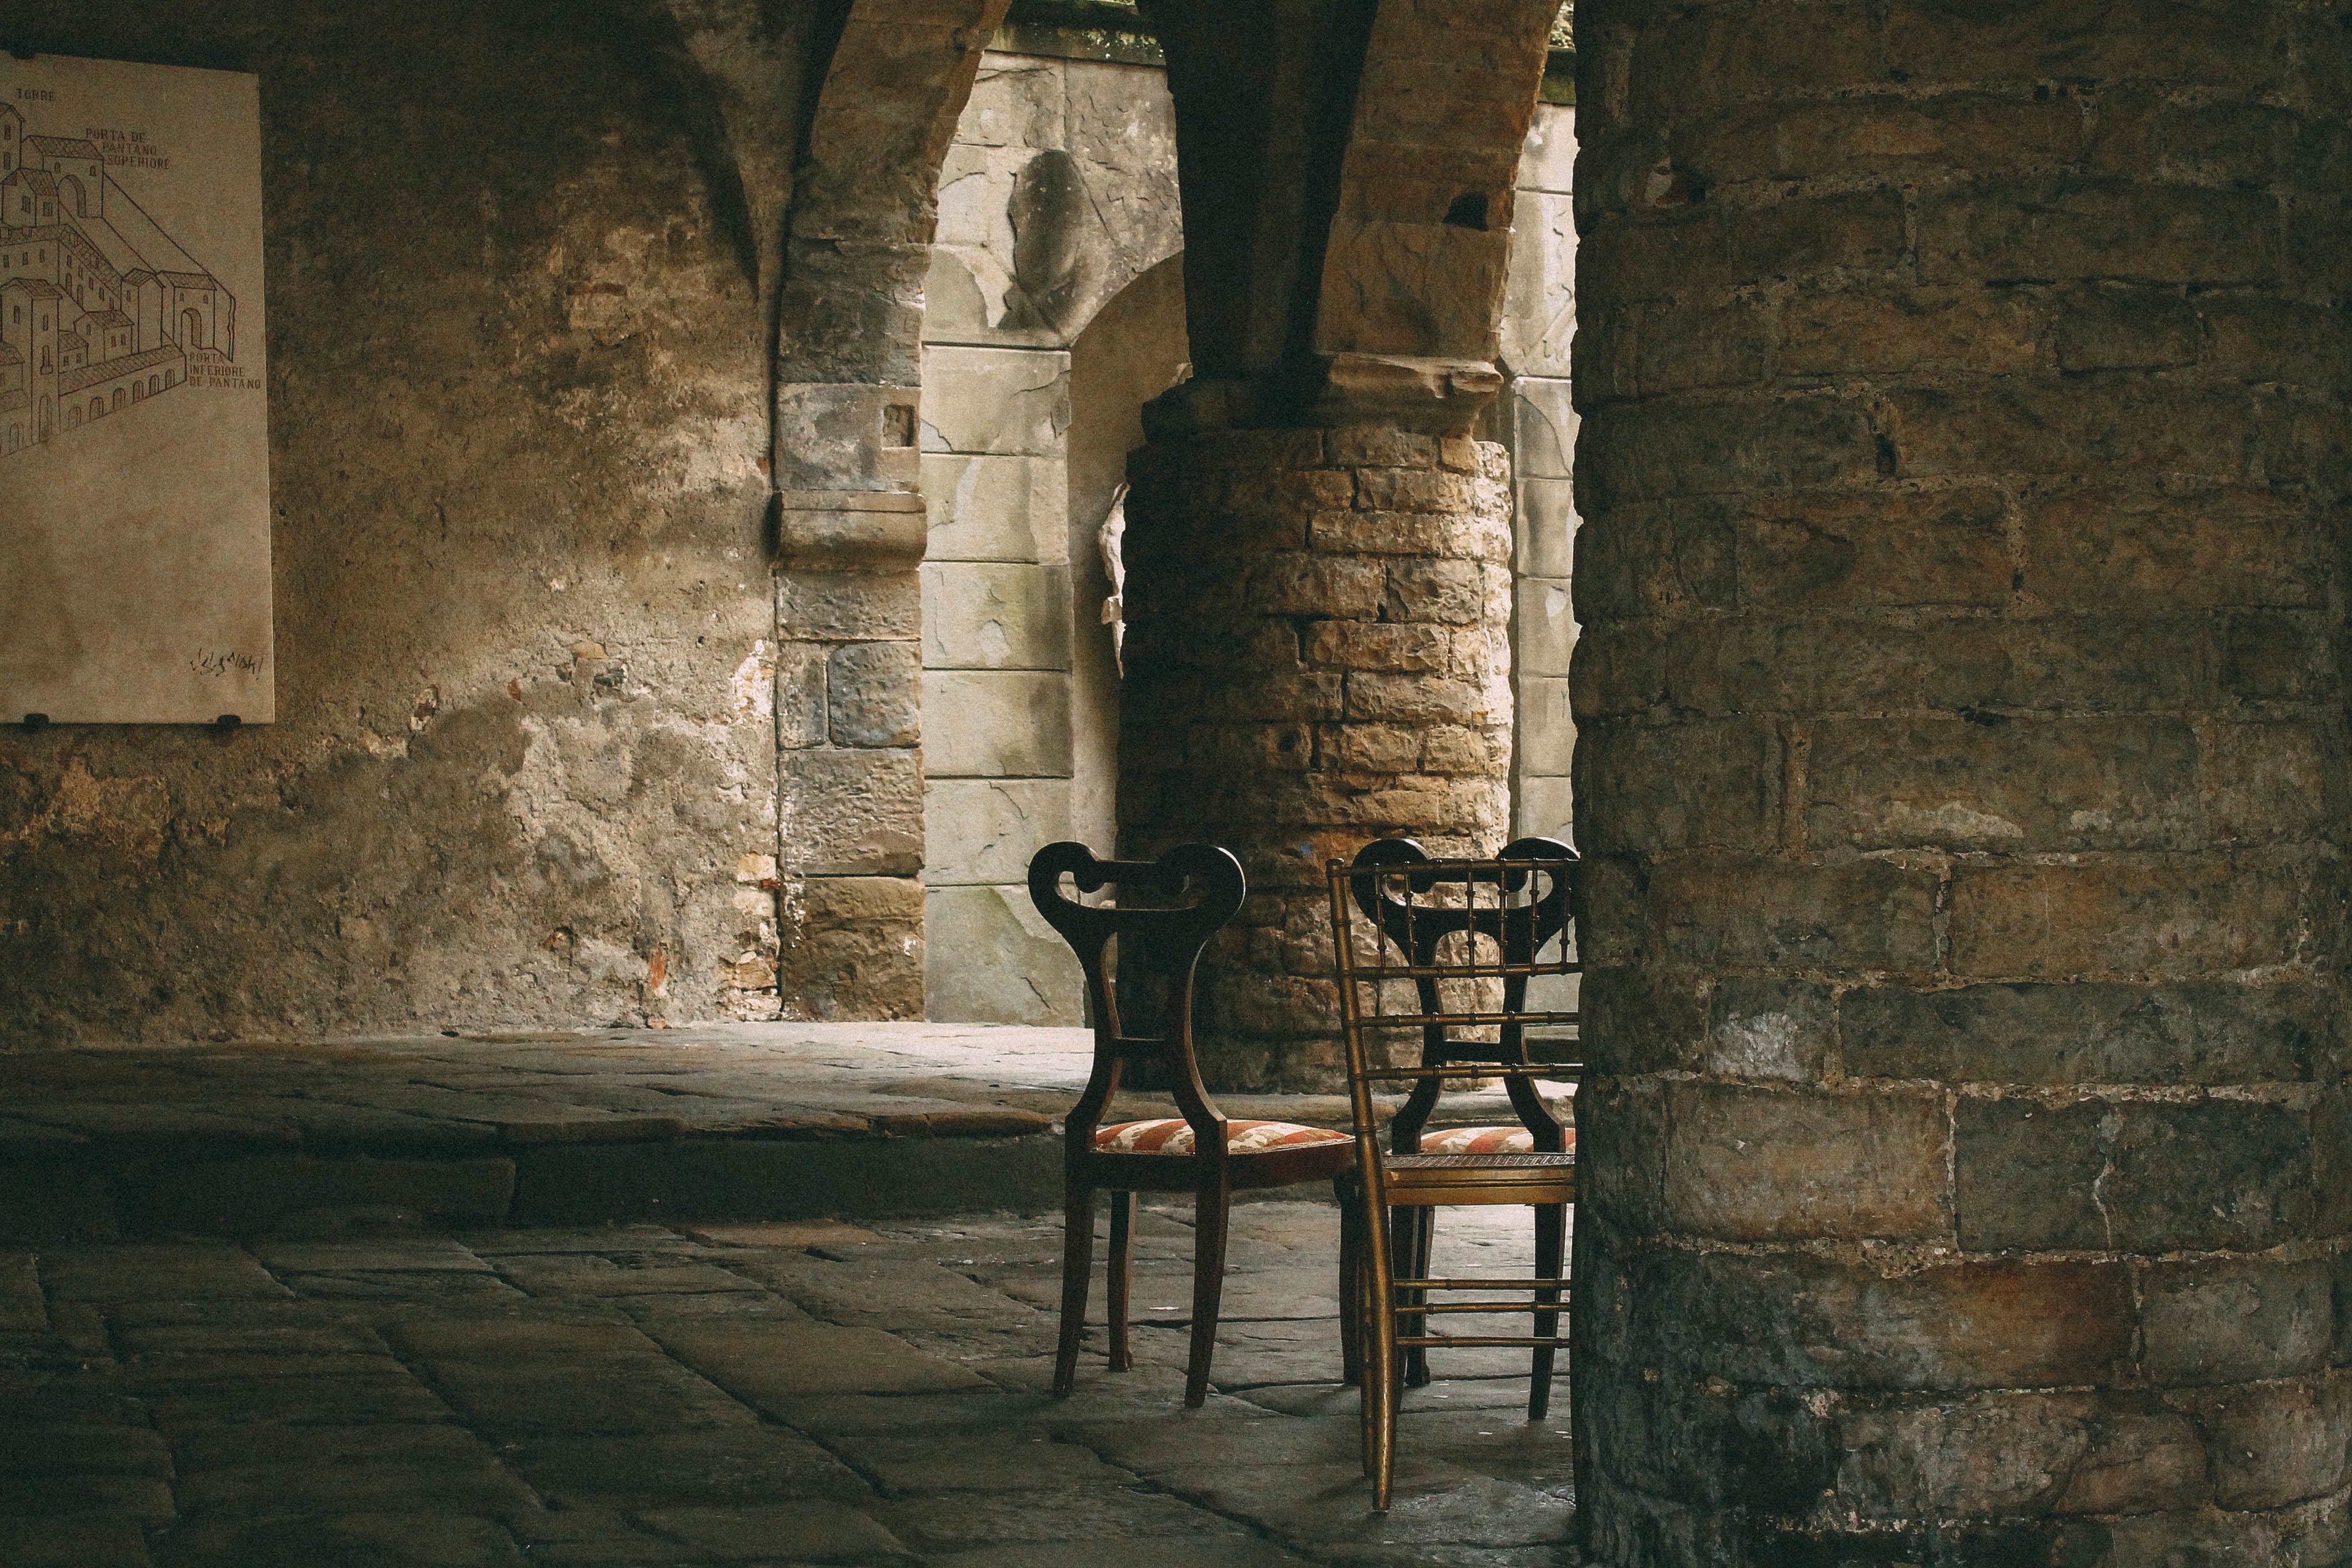
light, architecture, wood, street, chair, alley, wall, stone, darkness, furniture, temple, ruins, urban area, ancient history